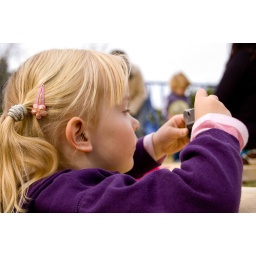
Molly eventually gave up on trying the join in the all boys ball game and instead photographed it.